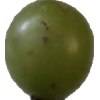
Label: grape